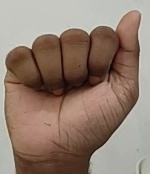
ASL sign: A